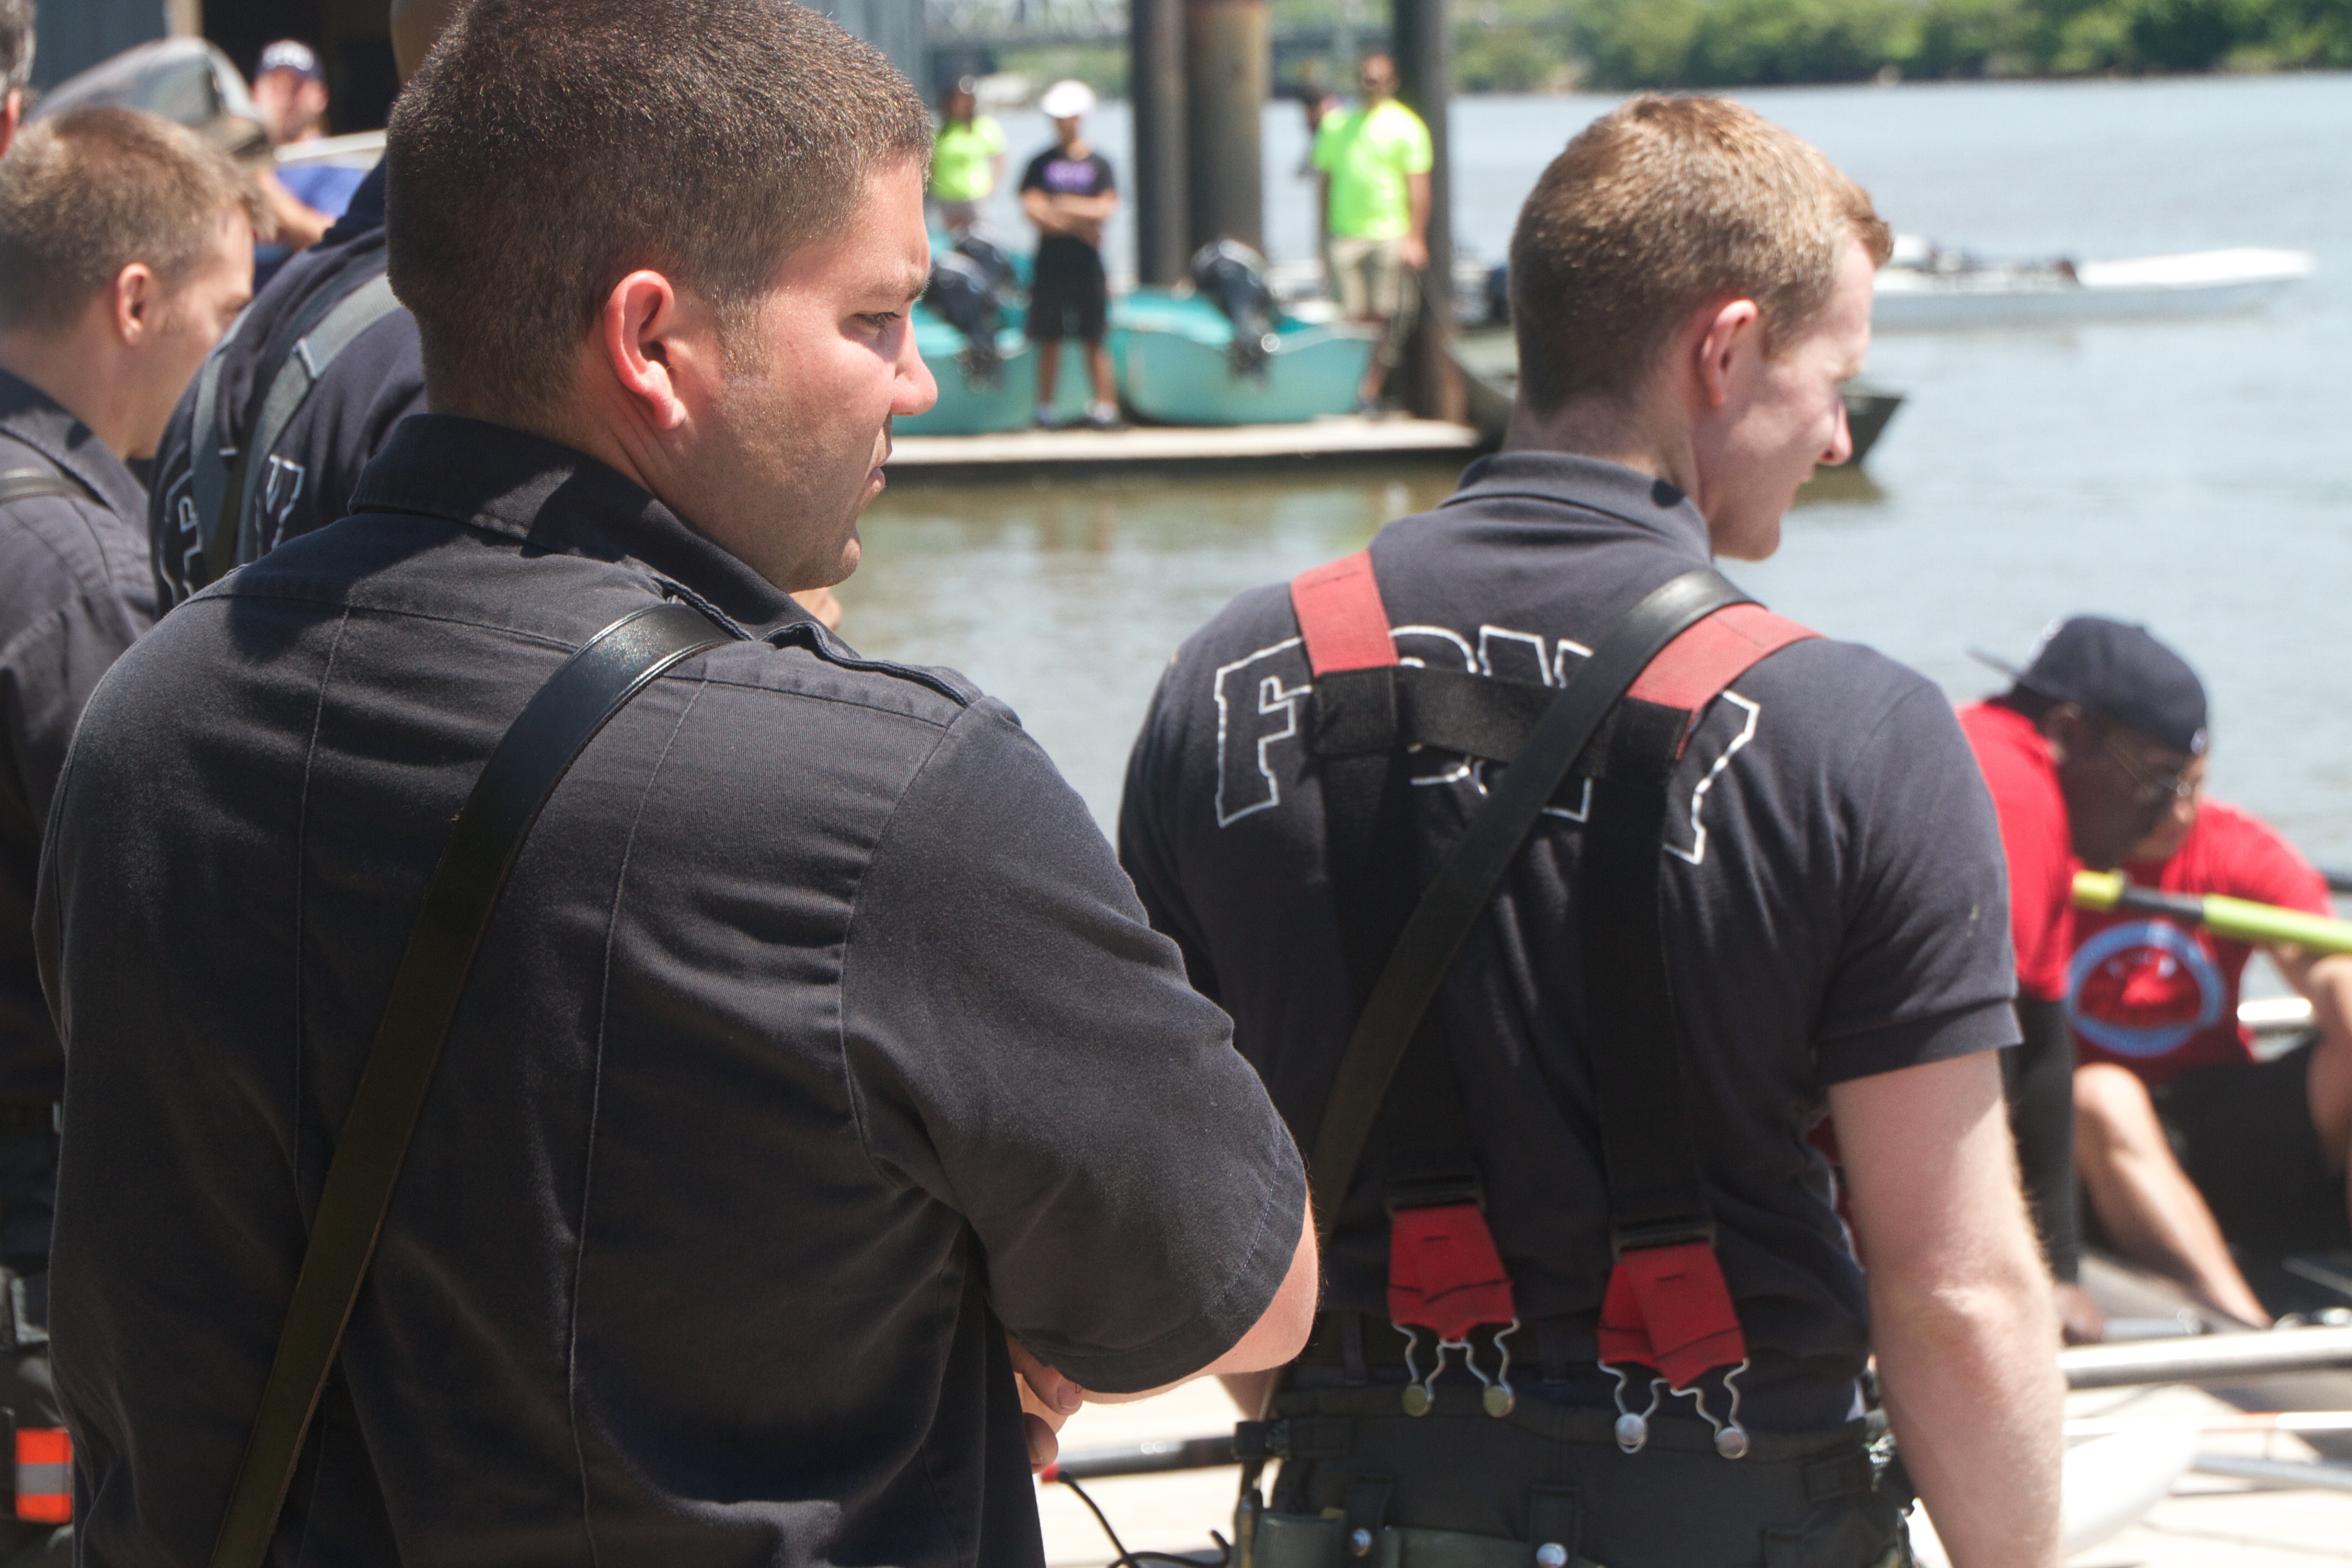
race, team, sports, racing, race track, rownewyork, weight training, strongman, endurance sports, physical fitness